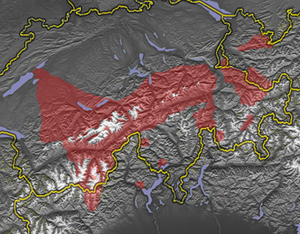
Walser
Udbredelsen af walsertysk dialekt
Walser er et folkeslag der bor i Alperne i både Schweitz, Italien, Østrig og Liechtenstein. De taler en walsertysk dialekt.